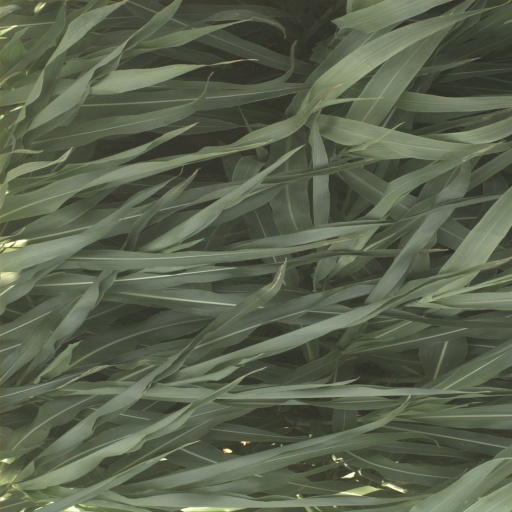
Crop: sorghum